Jean-Martin Aussant

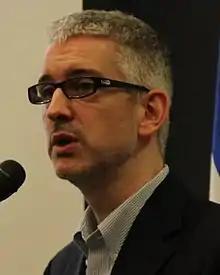

Jean-Martin Aussant is a Canadian economist, musician, and politician, now serving as Executive director of the Chantier de l'économie sociale. He represented Nicolet-Yamaska in the National Assembly of Quebec from 2008 to 2012, first as a member of the Parti Québécois and then as leader of his own party, Option nationale. He was defeated when he ran for re-election in Nicolet-Bécancour in the 2012 general election. He later rejoined the Parti Québécois to run unsuccessfully in the 2018 Quebec election.